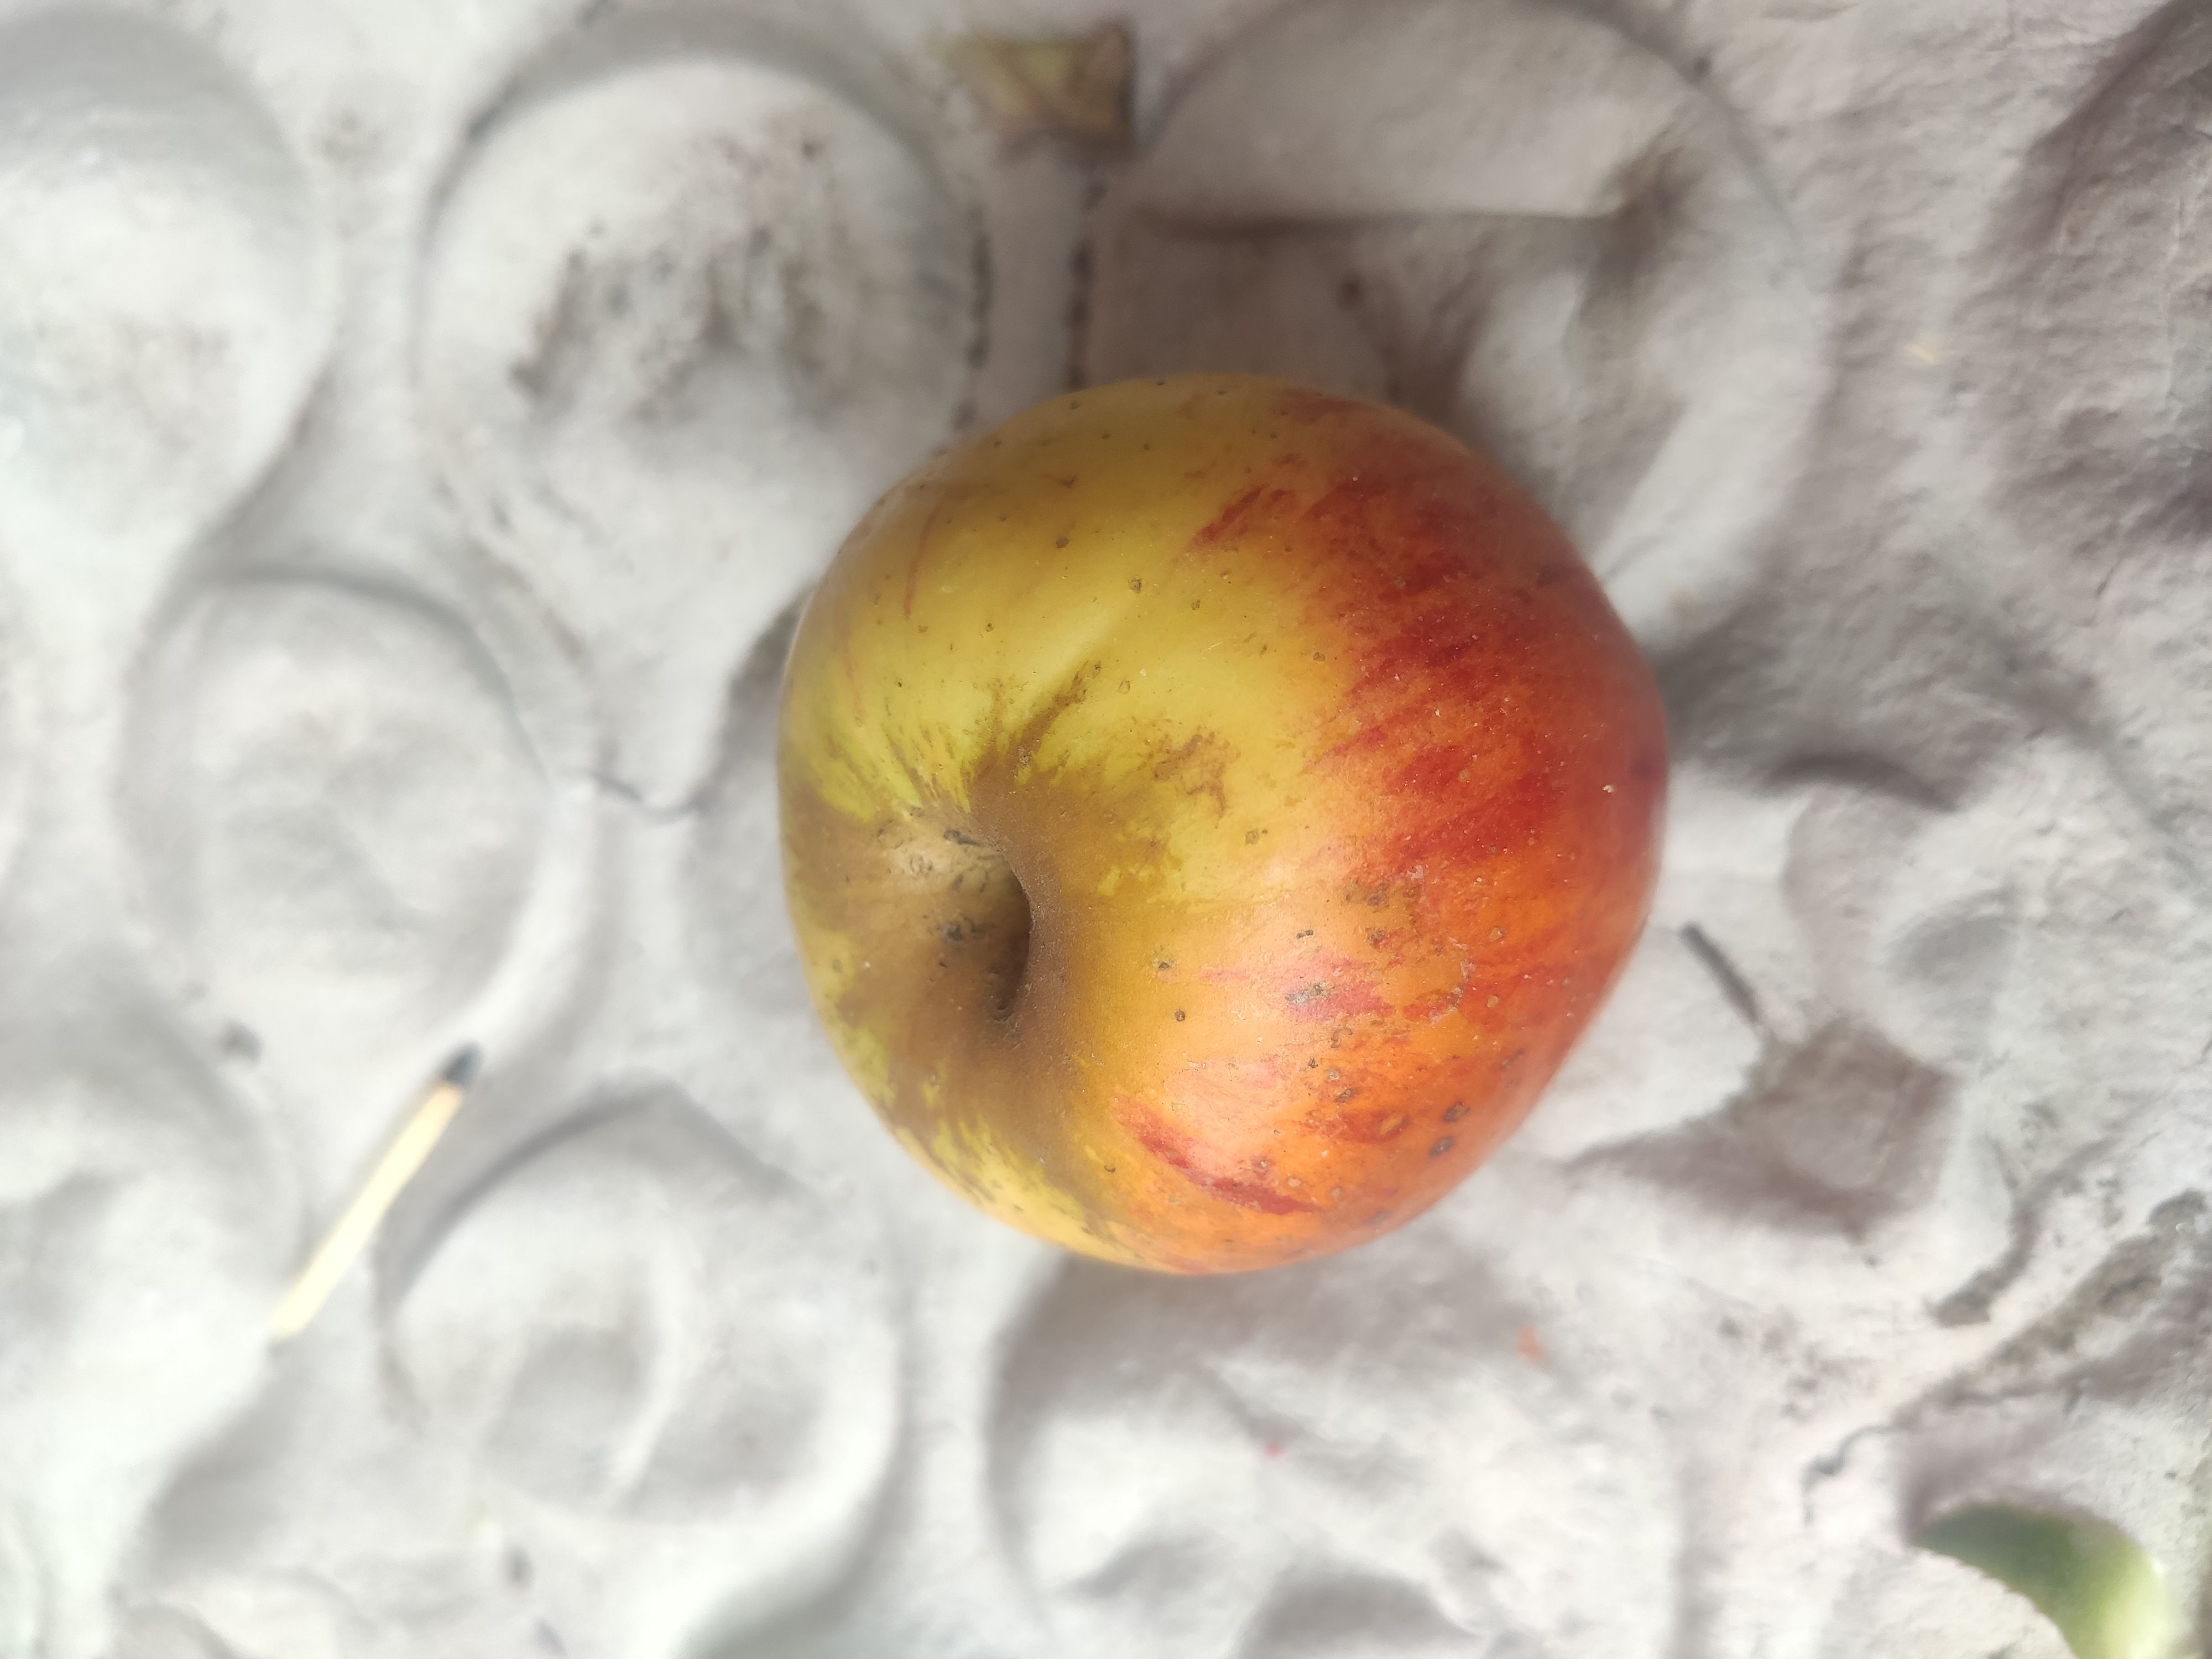
Fruit: apple
Grade: 2nd-grade